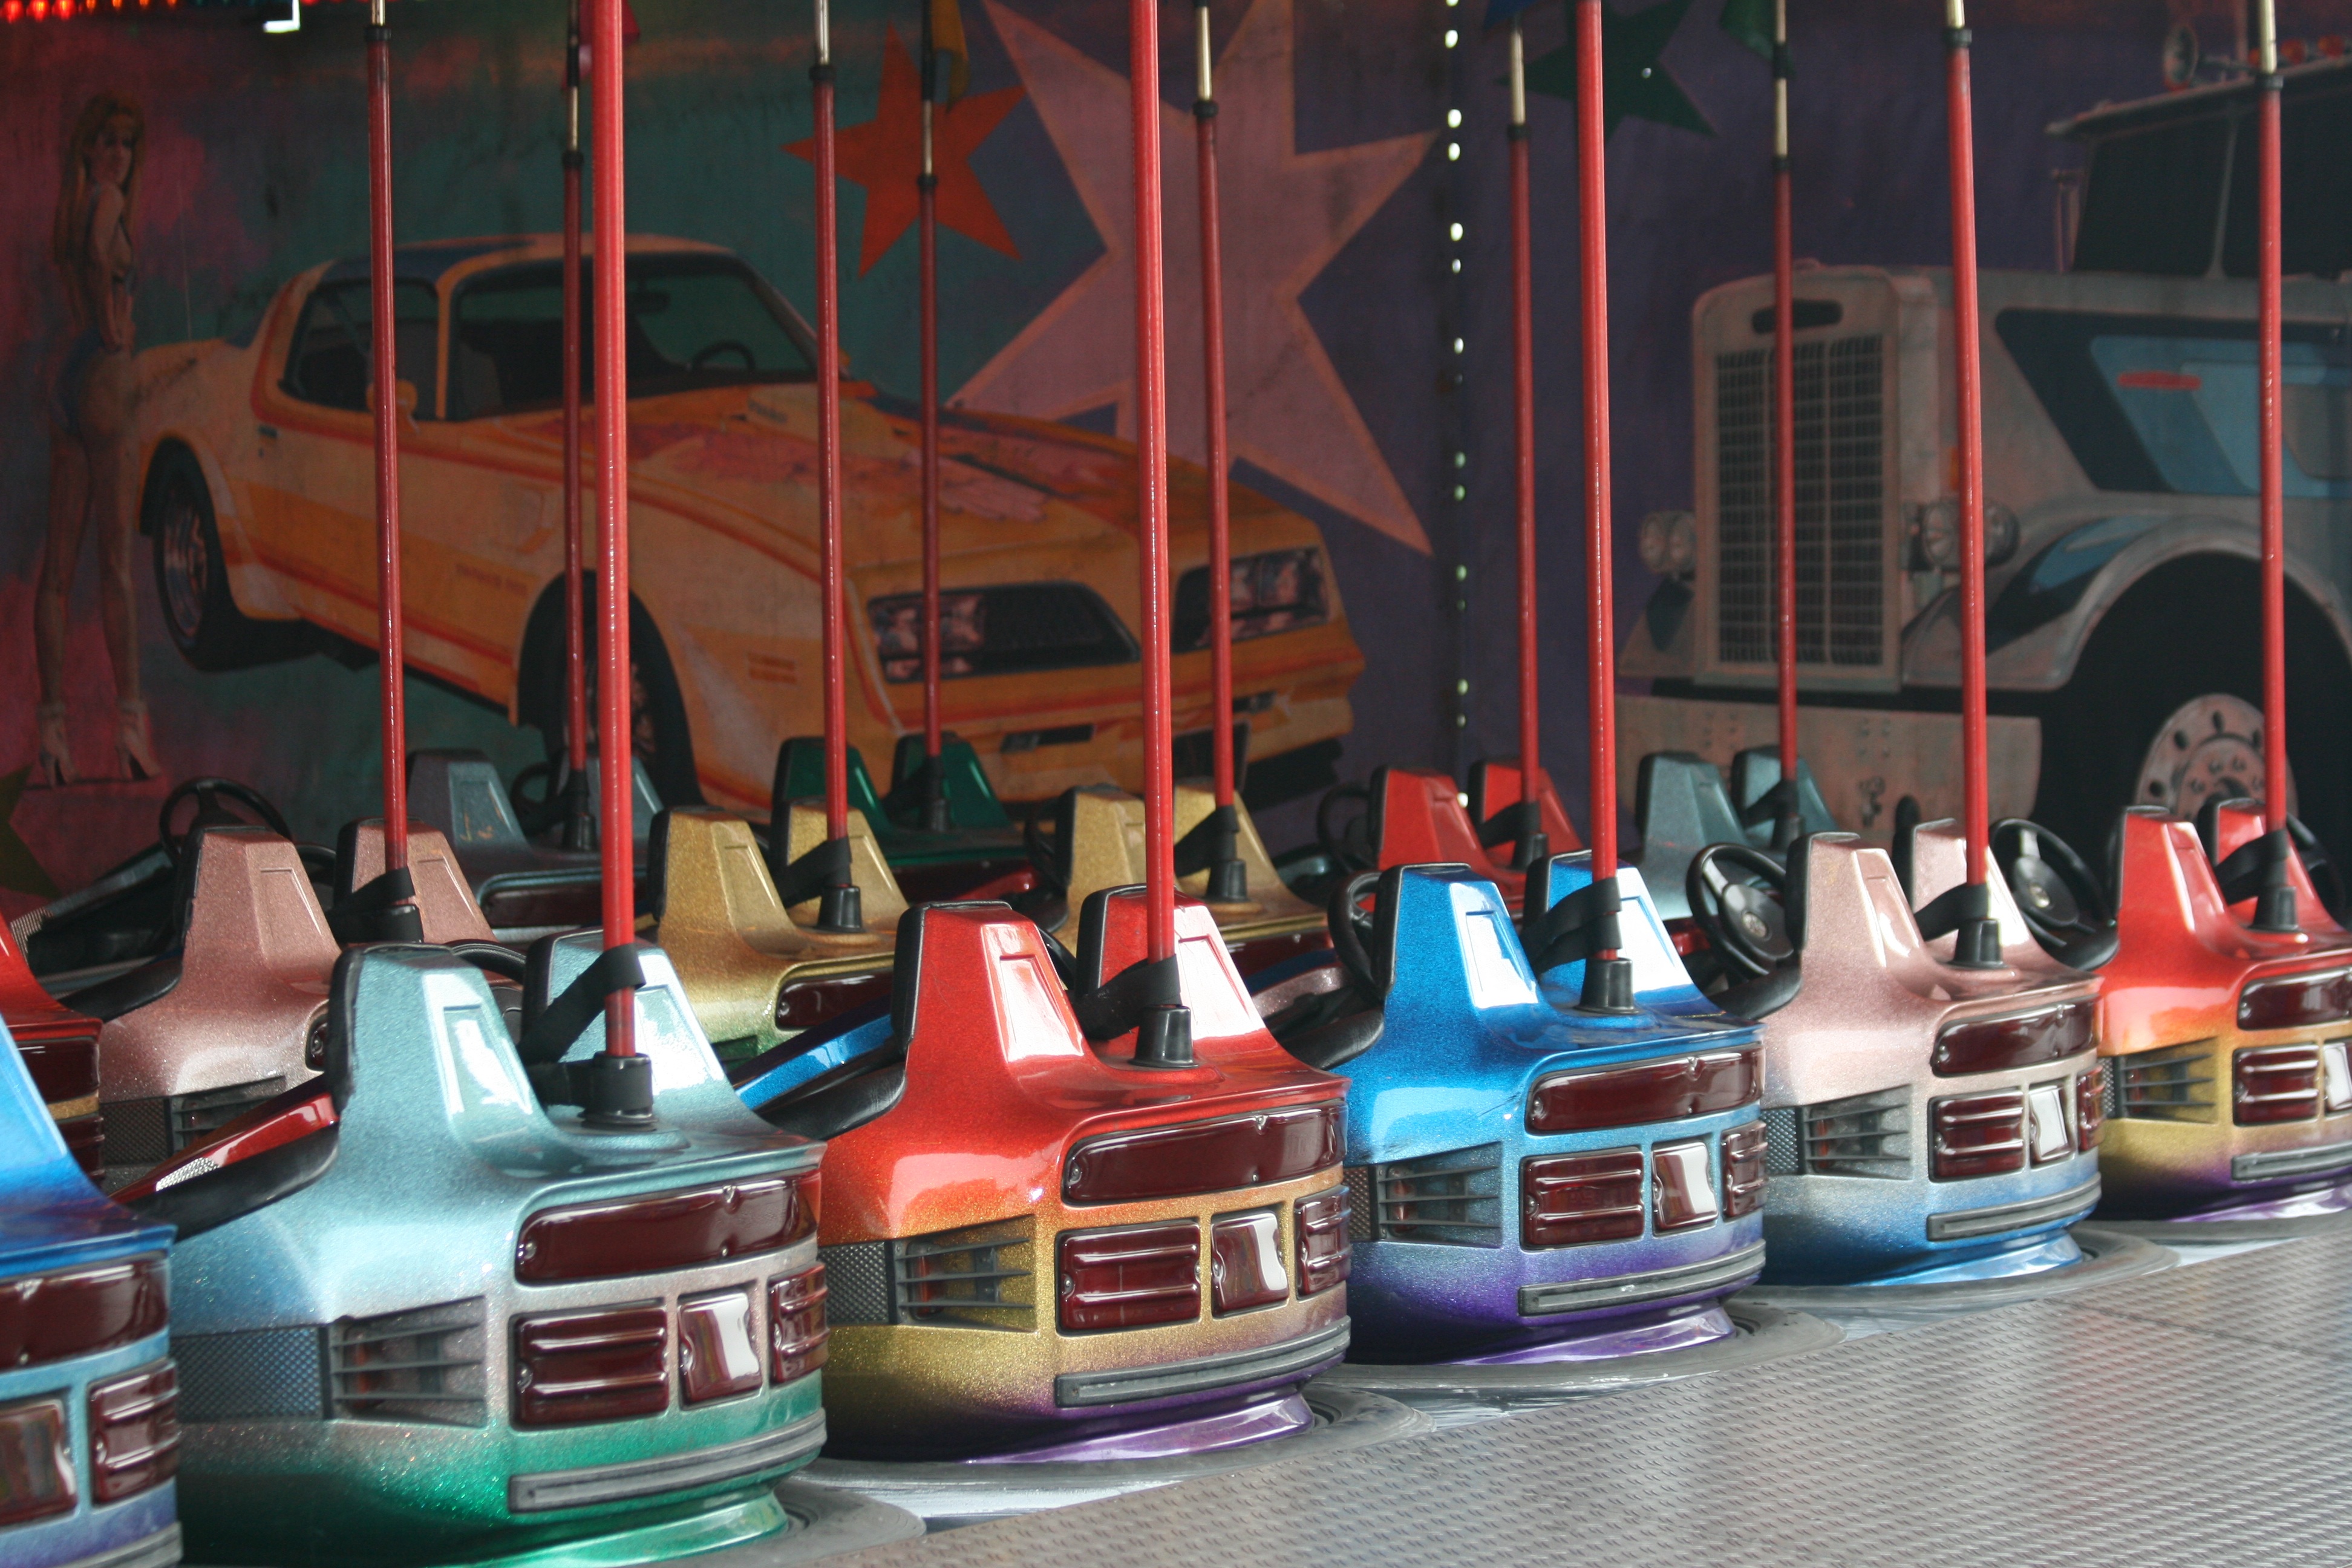
car, vehicle, amusement park, color, park, ride, bumper, fun, cars, joy, amusement, entertainment, amusement ride